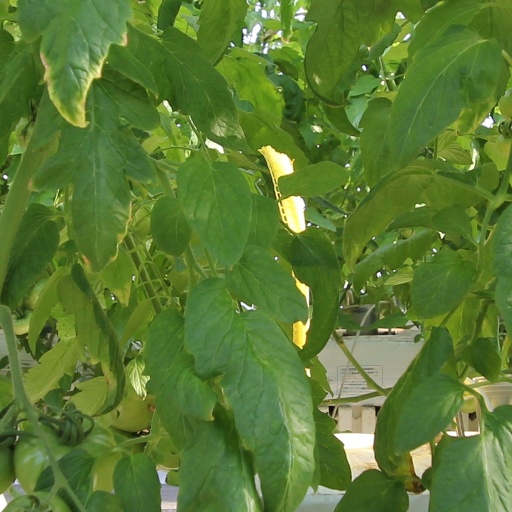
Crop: tomato